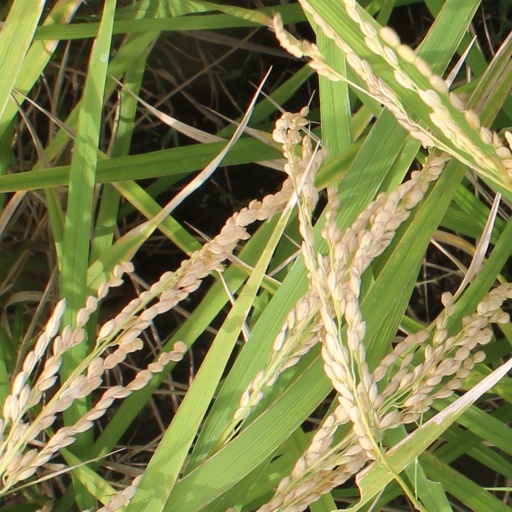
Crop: rice